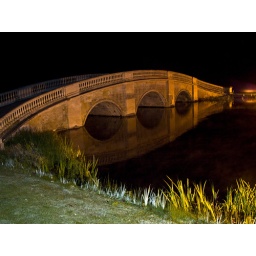
View of buckinghamshires stoke park hotel bridge lit up at night with the bridge reflection in the water